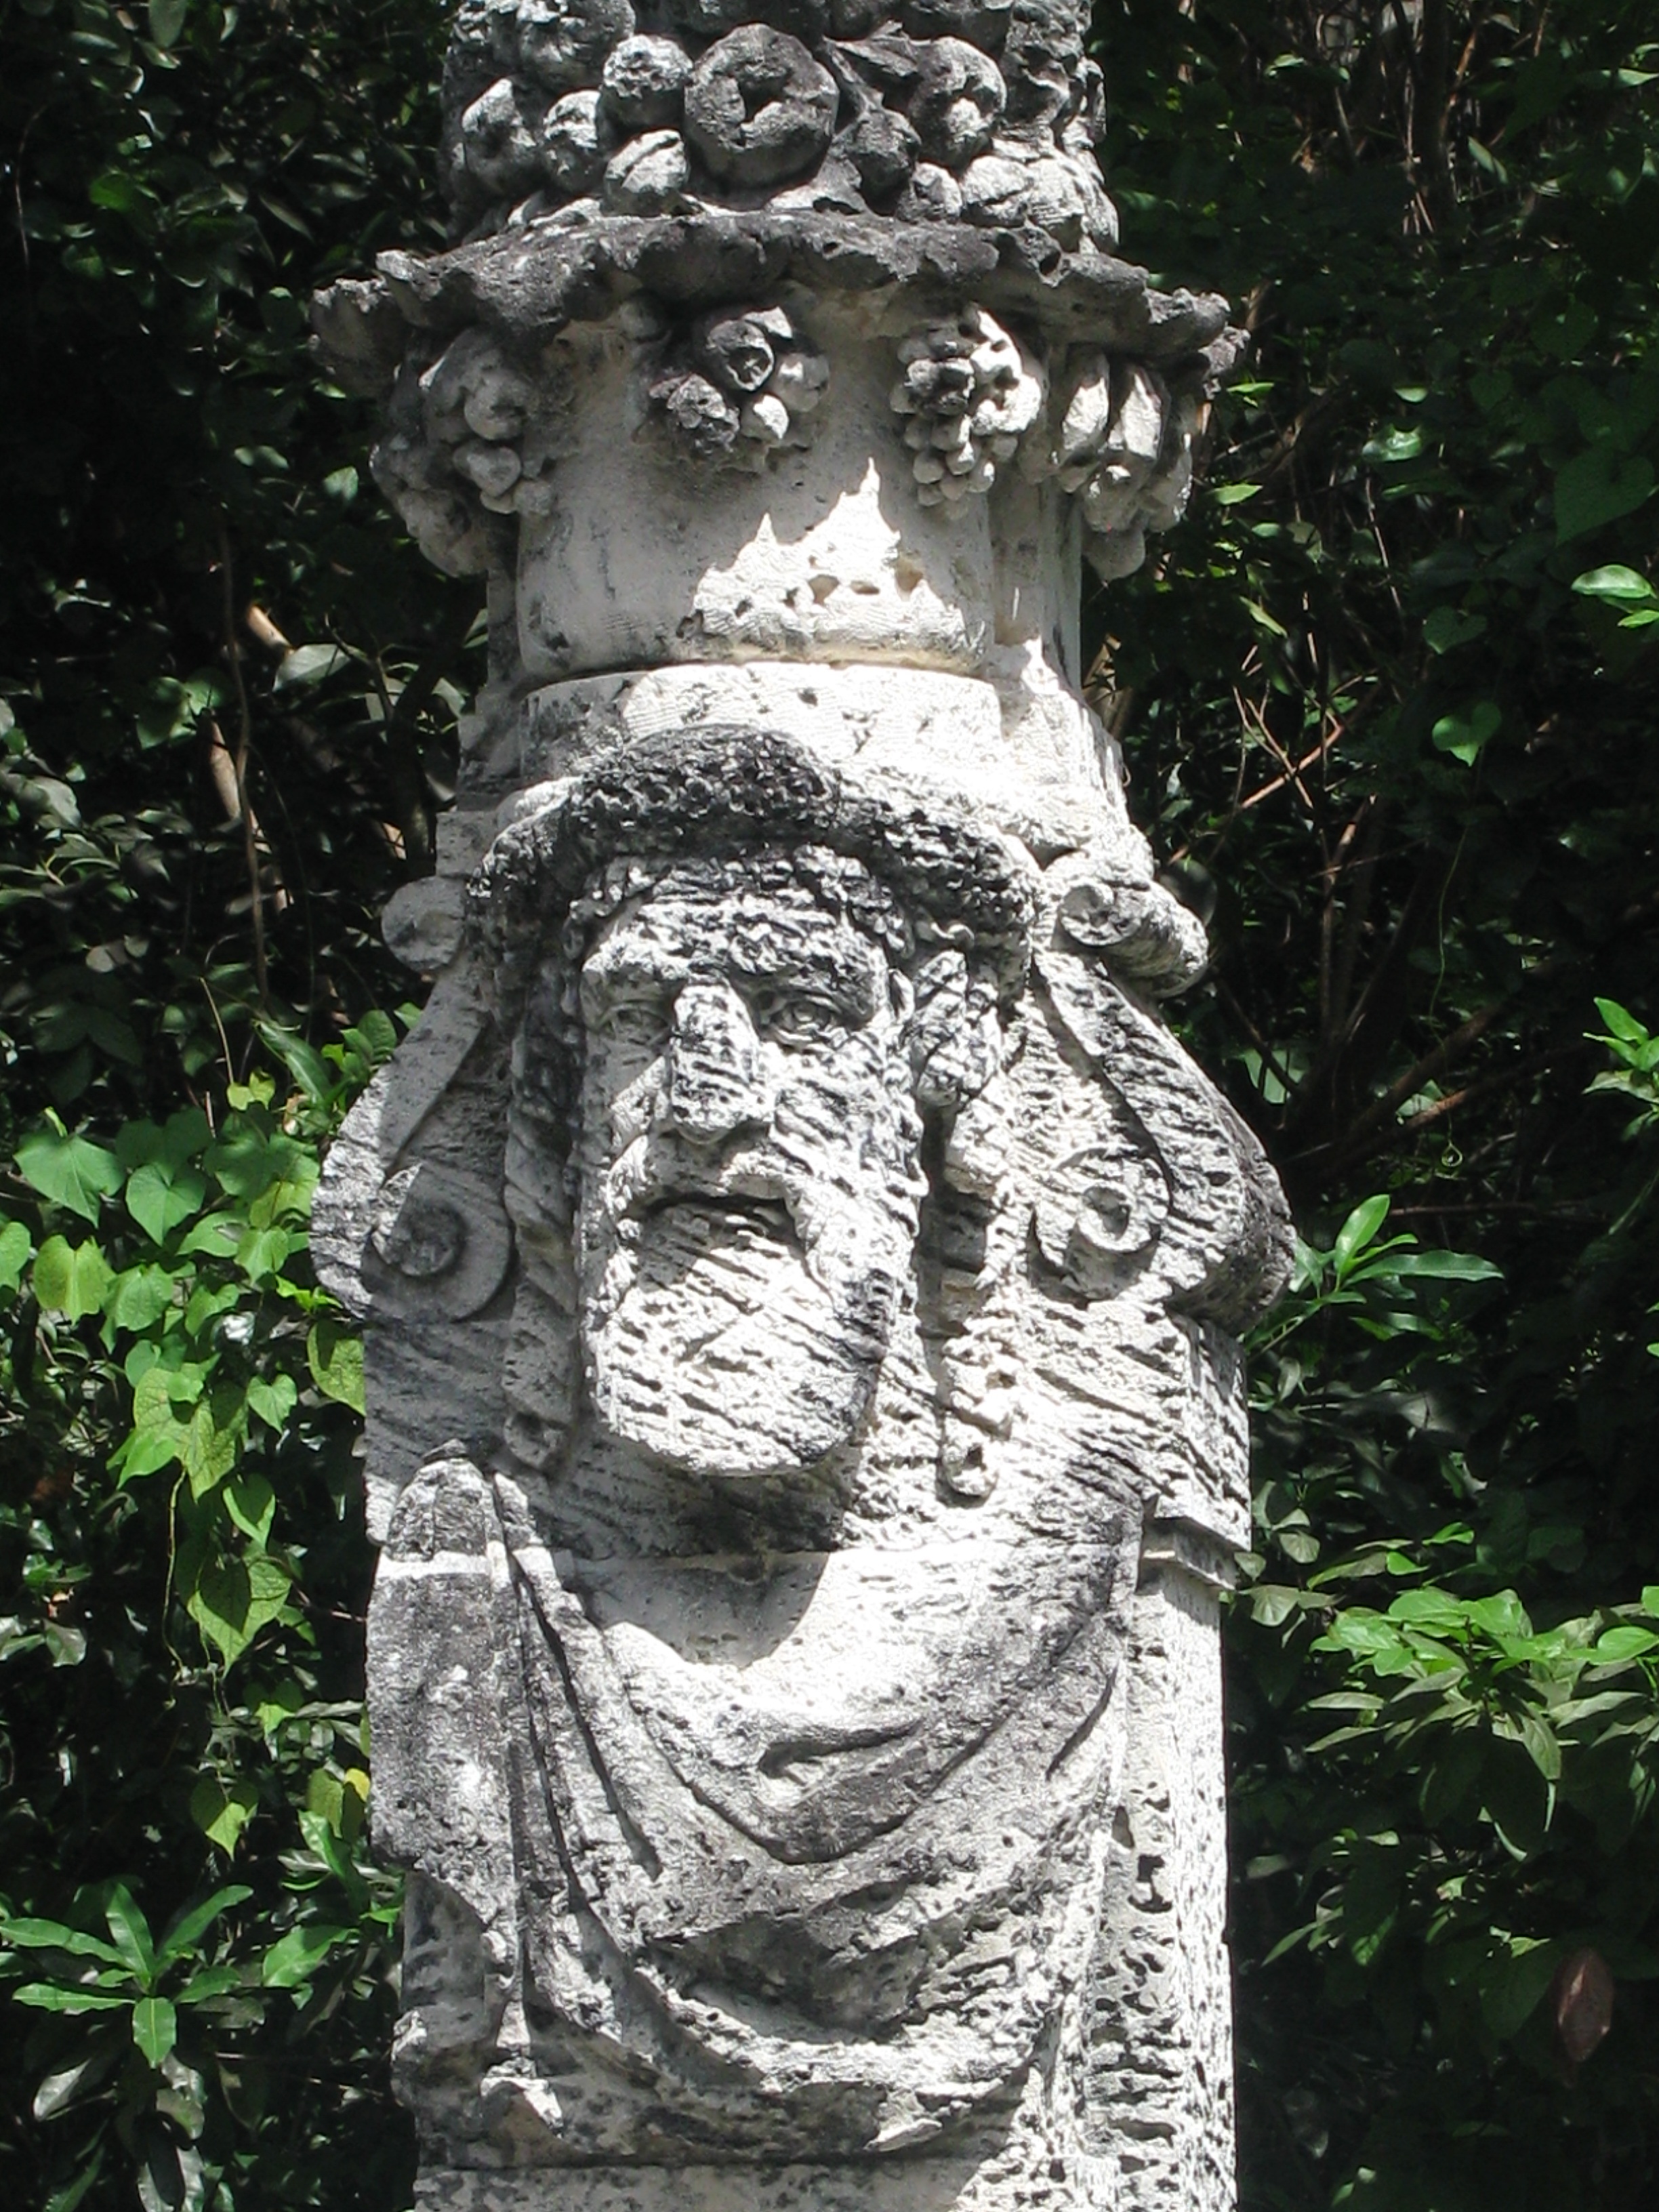
outdoor, architecture, stone, monument, travel, statue, park, garden, tourism, sculpture, art, carving, stone carving